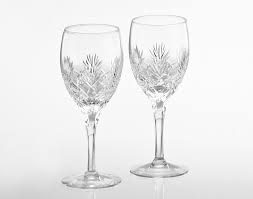
Waste category: glass